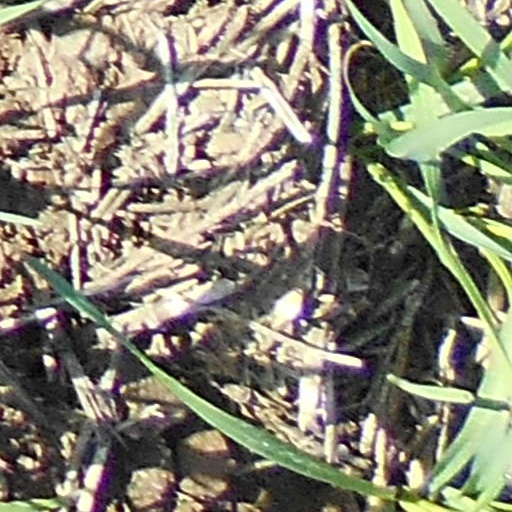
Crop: wheat